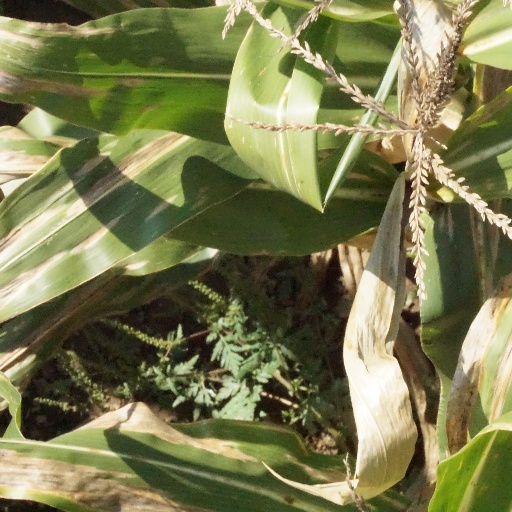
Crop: maize; corn